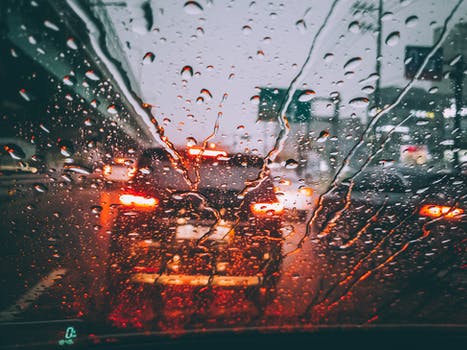
Label: No Watermark